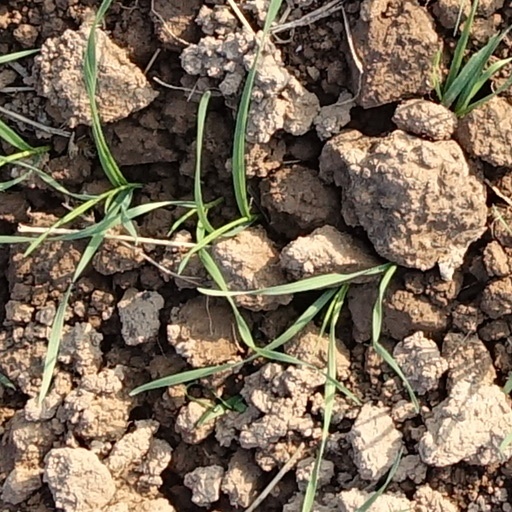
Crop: wheat